Shopping TVA (TV program)

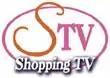
"La Boutique STV Shopping TV" logo from 2003 to 2005

On March 18, 2003, TVAchats Inc. became a wholly owned subsidiary of Groupe TVA.